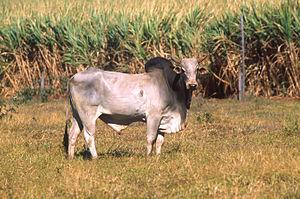
Le zébu est un bovidé domestique descendant d'une sous-espèce indienne de l'aurochs. Le mot zébu vient du tibétain « zeba » signifiant étymologiquement « bosse ».
Conseil fédéral
Bos taurus est le nom scientifique donné à l'ensemble des bovins domestiques de l'Ancien Monde issus de l'aurochs sauvage. Il s'agit d'une espèce de mammifères ruminants de grande taille. Deux sous-espèces principales sont distinguées : la Vache domestique d'Europe et le Zébu, auxquelles certains auteurs ajoutent Bos taurus primigenius, l'Aurochs éteint au XVIIᵉ siècle sous sa forme sauvage, mais dont les éleveurs tentent de reconstituer une race très proche.